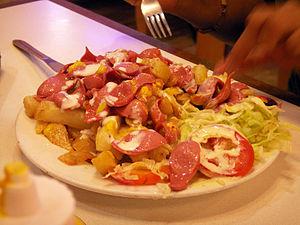
La gastronomie péruvienne est parmi les plus diversifiées au monde, comme en témoigne le fait qu'elle aurait le plus grand nombre de plats au monde.